Pungo, Virginia

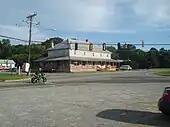
The only stoplight in Pungo. The defunct Munden's store is in the background

The Pungo Strawberry Festival began in 1983 and is held every year for three days on Memorial Day weekend. Attendance at the festival's inception in 1983 was 50,000, and now it regularly attracts over 120,000 visitors. Strawberries prepared over 50 different ways are featured. Activities include a pie eating contest, strawberry bake-off, continuous entertainment on three stages, a parade, one of the largest carnivals on the east coast, livestock show and sale, a multimillion-dollar military display, pig races, youth art show, a 4-H area, pony rides, bands, and arts and craft booths. The sponsoring organization is a non-profit. All proceeds from the Festival are donated to non-profit community and service organizations. There are many food, youth, civic, and service organization booths. Each year, the festival has an honorary mayor, first lady, and witch of Pungo. In 2013, Fox News ranked it as the 3rd best spring food festival in America.